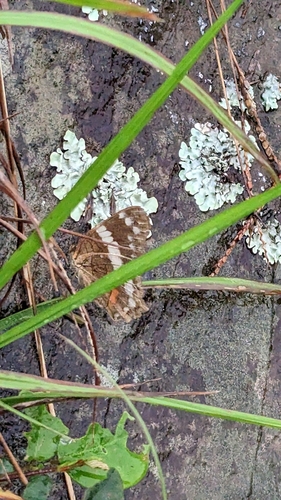
Scientific name: Anartia fatima
Common name: Banded peacock
Family: Nymphalidae
Order: Lepidoptera
Pollinator type: Primary pollinator
Habitat: Open areas and gardens
Geographic range: South America
Conservation status: Least Concern